Toxopneustes pileolus

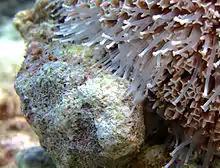
Close up of a flower urchin. Note the tightly shut globiferous pedicellariae behind the extended tube feet.

At least two active compounds which are toxic to humans have been purified from the pedicellarial venom of flower urchins in two studies. The first was discovered in 1991 and named Contractin A. It was found to interfere with the transmission of signals at nerve endings as well as cause hemagglutination (clumping of the red blood cells). When administered to guinea pigs, it resulted in contractions in the smooth muscles.